Claude Pepper

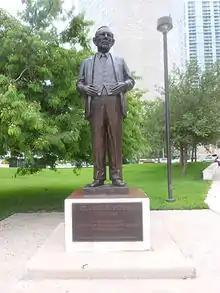
Statue of Claude Pepper in Miami

In 1962, Pepper was elected to the United States House of Representatives from a newly created liberal district around Miami and Miami Beach established due to population growth in the area, becoming one of very few former United States Senators in modern times (the only other examples being James Wolcott Wadsworth Jr. from New York, Hugh Mitchell from Washington, Alton Lennon from North Carolina, Garrett Withers from Kentucky, and Magnus Johnson from Minnesota) to be elected to the House after their Senate careers. (Matthew M. Neely from West Virginia and Charles A. Towne from New York via Minnesota were also elected to the House after their Senate careers, but they had been elected to the House before their Senate careers as well.)